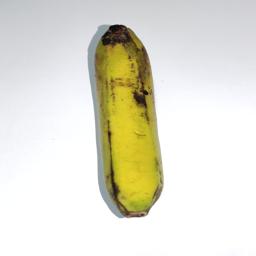
Banana variety: Sagor Kola